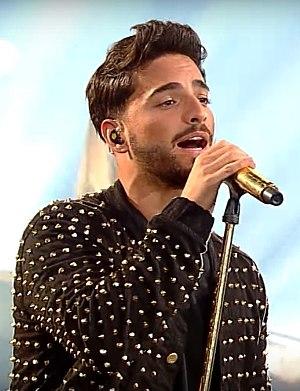
La liste suivante comprend des musiciens de reggaeton.